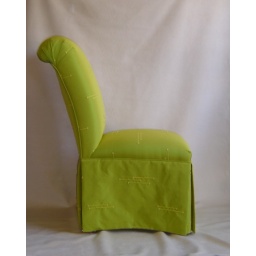
Graceful dining chair upholstered in a vivid green and yellow contemporary fabric.